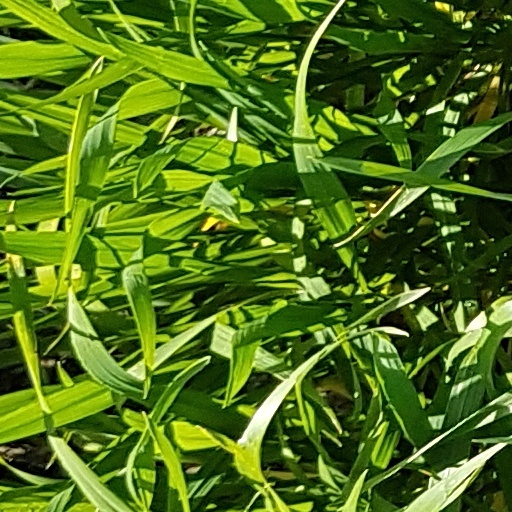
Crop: wheat